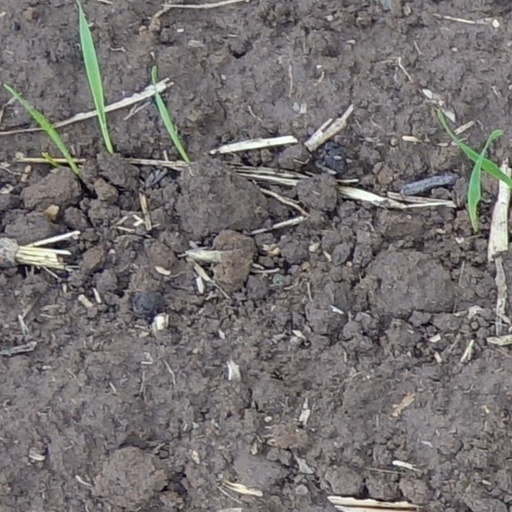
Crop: wheat